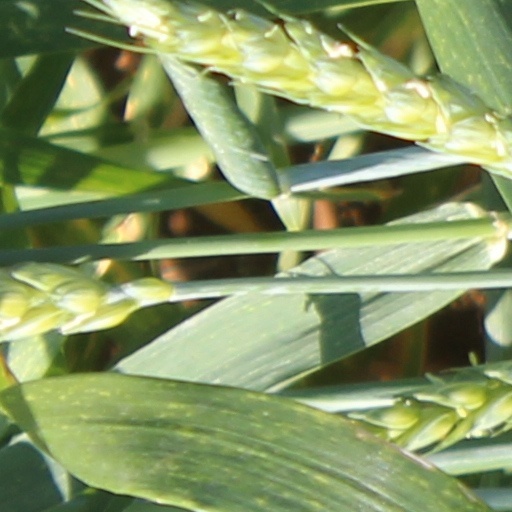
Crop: wheat